Nancy – Ochey Air Base

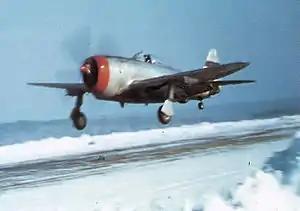
50th Fighter Group P-47 Thunderbolt landing at Toul/Ochey Airfield (A-96) in December 1944.

Nancy Air Base was liberated by Allied ground forces about 20 August 1944 during the Northern France Campaign. Almost immediately, the USAAF IX Engineering Command 826th Engineer Aviation Battalions began clearing the airport of mines and destroyed Luftwaffe aircraft, and repairing operational facilities for use by American aircraft. Subsequently, it became a USAAF Ninth Air Force combat airfield, designated as Advanced Landing Ground "A-96" Toul/Ochey Airfield about 29 August.